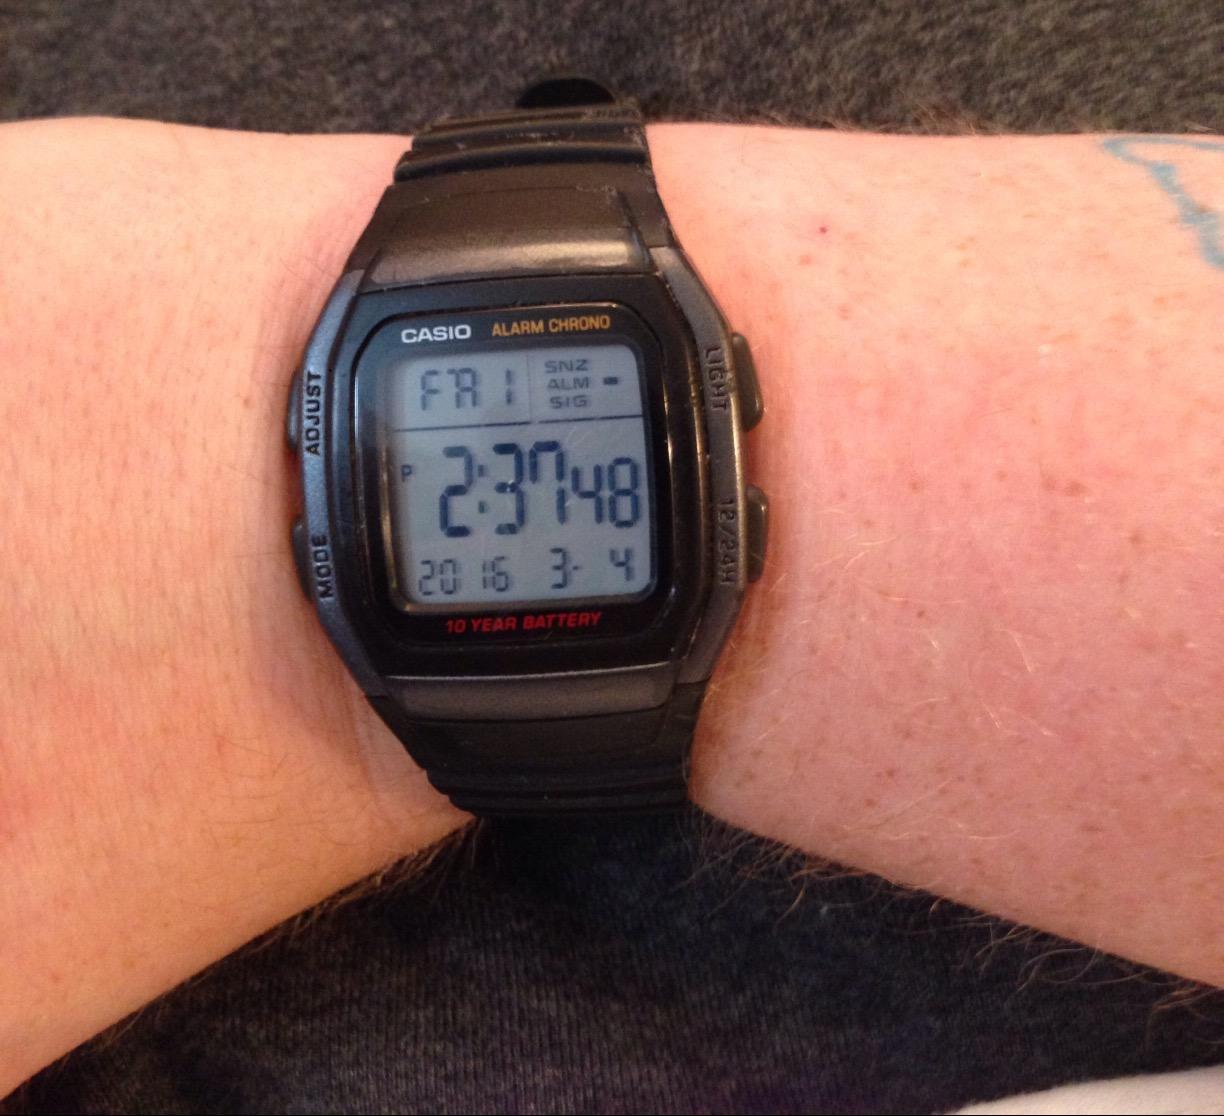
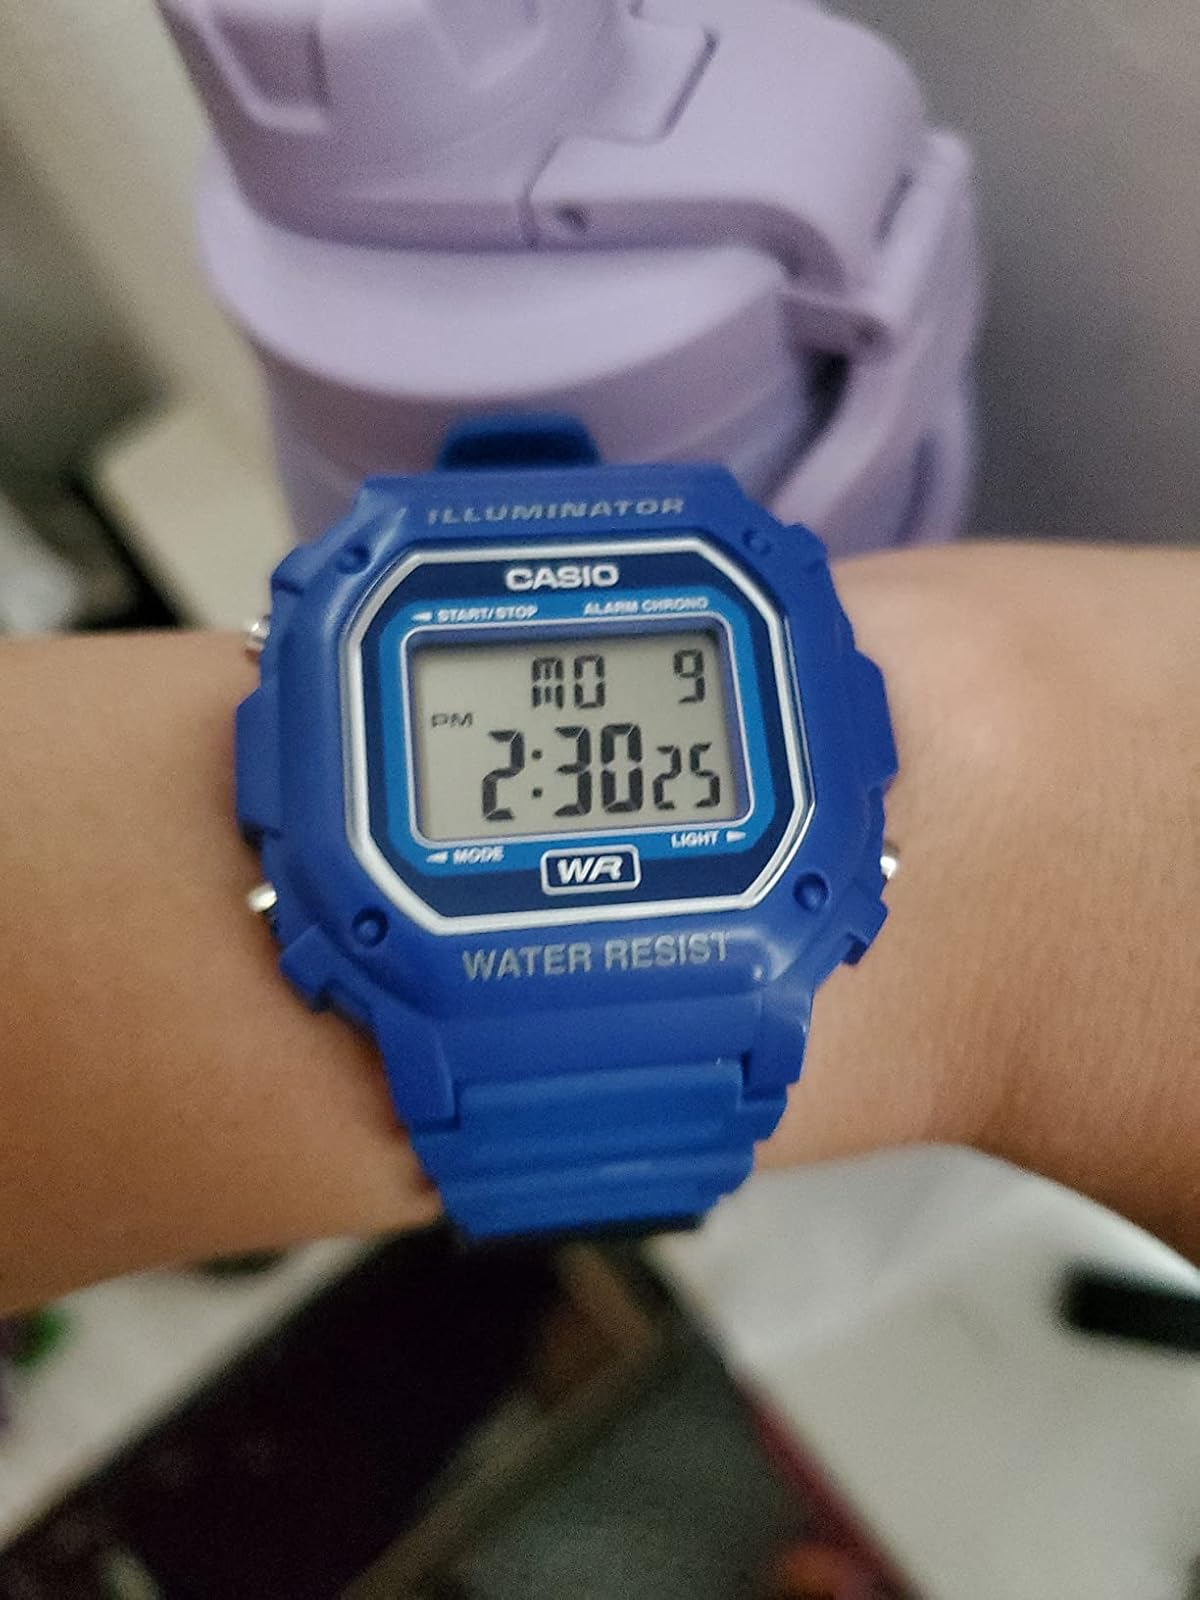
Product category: accessories_watch
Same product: no